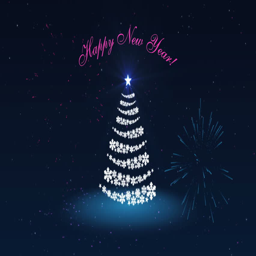
holiday with christmas tree , fireworks and glowing particles on the dark blue background